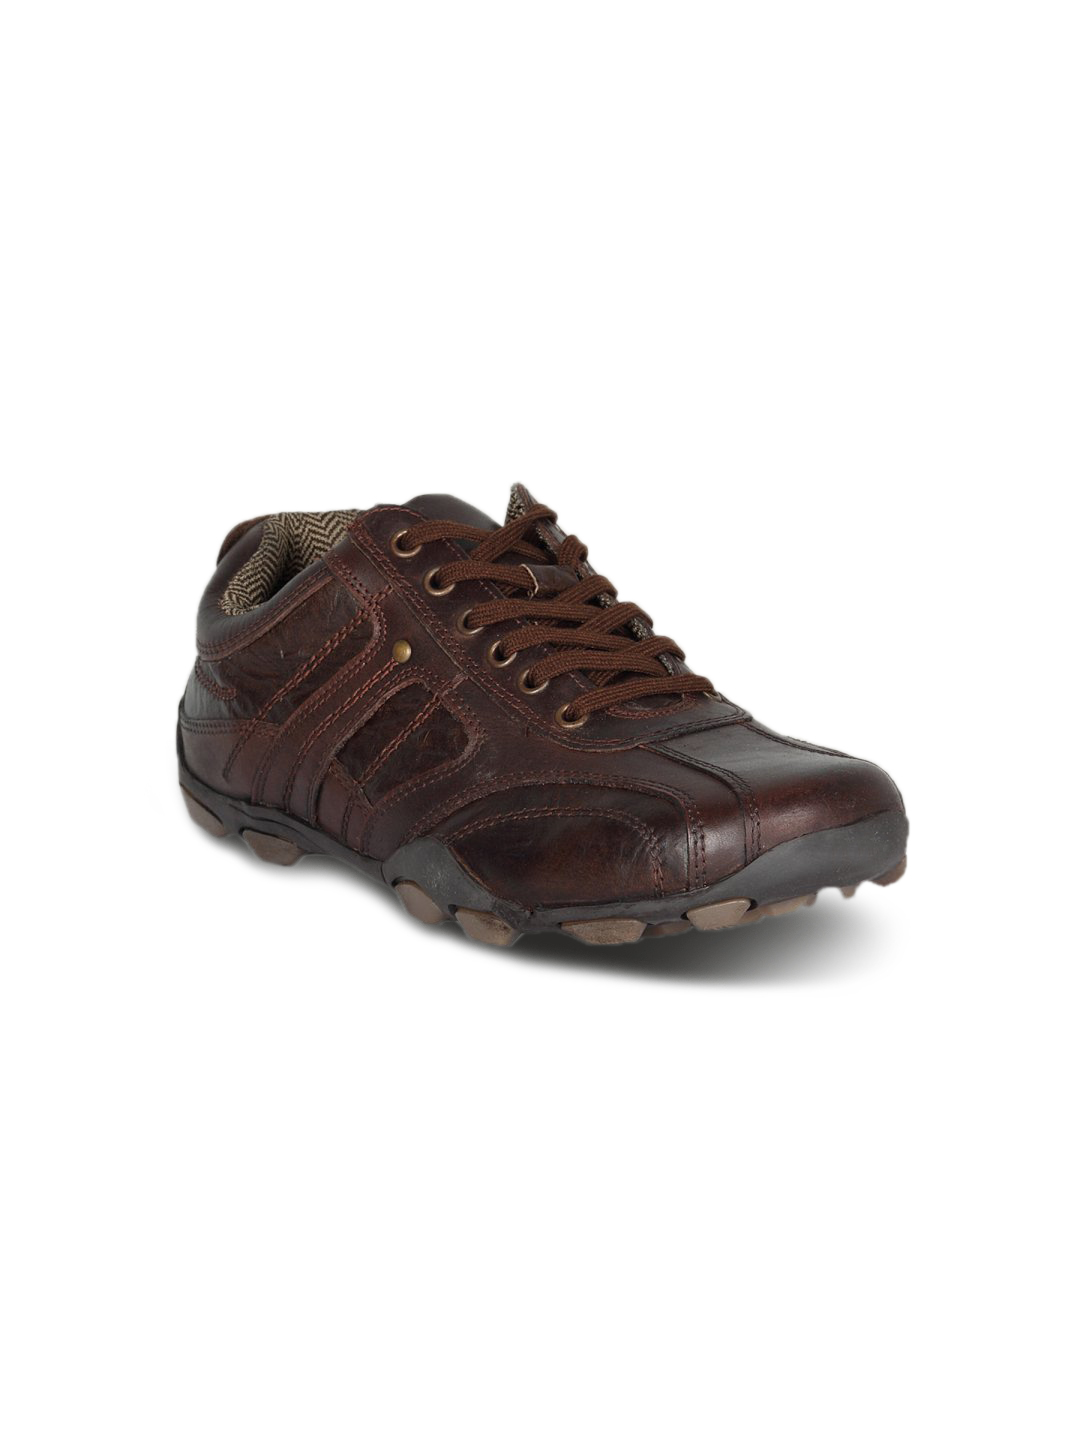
Red Tape Men's Leather Brown Shoe
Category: Footwear / Shoes / Casual Shoes
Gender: Men
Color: Brown
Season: Winter 2018
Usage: Casual